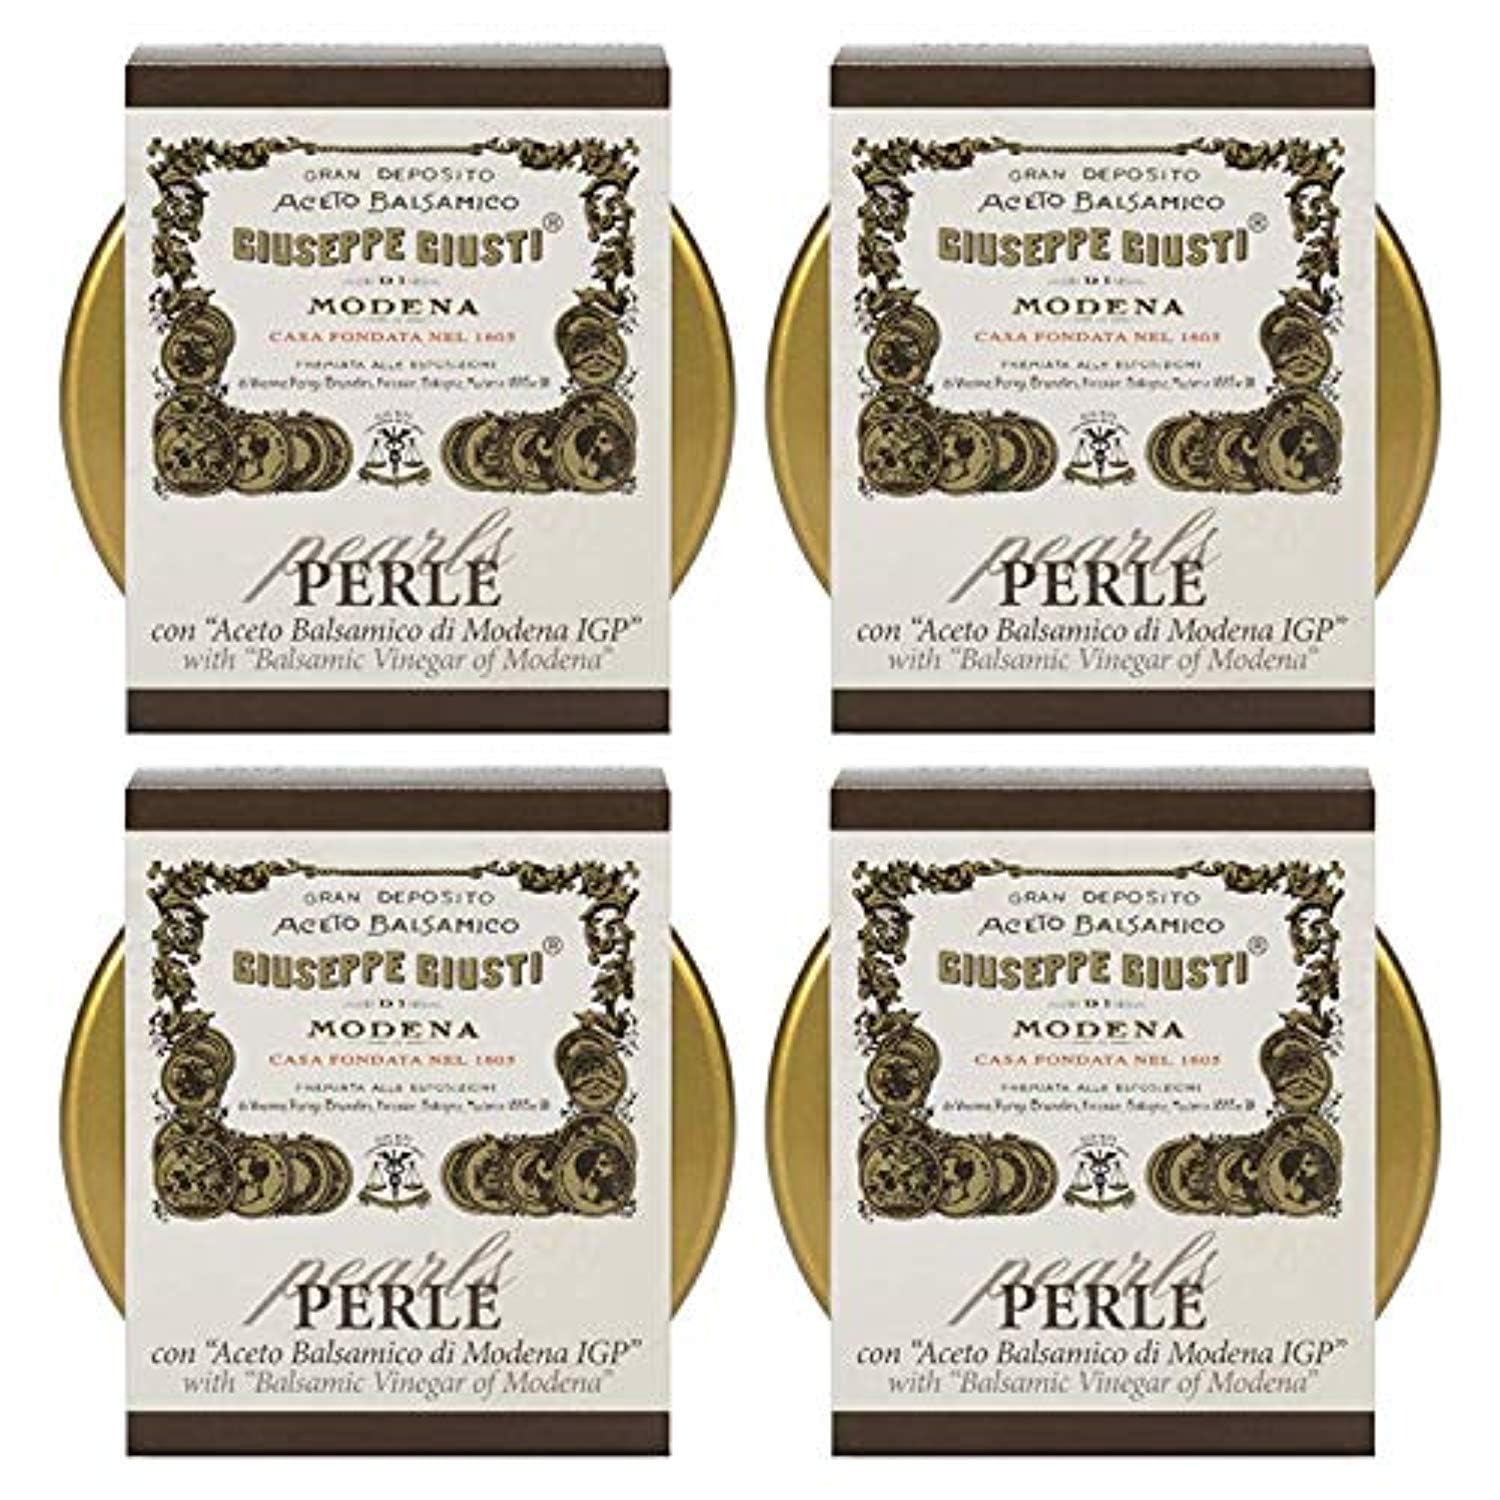
Item Name: Giusti Balsamic Vinegar Pearls – Authentic Italian Gourmet Aceto Balsamico di Modena Caviar for Finishing on Meats, Salads, Seafood, Desserts, & Cocktails, Premium Garnish – 1.35 oz (40 g) - Pack of 4
Bullet Point 1: Balsamic Pearls - Giusti Balsamic Vinegar Pearls are crafted using molecular gastronomy to transform our balsamic vinegar of Modena into small pearls with a caviar-like texture. offering a distinctive and novel way to enjoy the rich, complex flavors of balsamic.
Bullet Point 2: Classic Italian with a Twist - Experience the same beloved Italian vinegar with an exciting new texture reminiscent of black caviar. Giusti Balsamic Vinegar Pearls combine the classic flavor you know and love with an innovative twist, adding a touch of luxury to your culinary creations.
Bullet Point 3: Creativity Unleashed - Elevate your culinary creations with the creative potential of Giusti Balsamic Vinegar Pearls. These balsamic balls can enhance a variety of dishes, from pasta to cheeses and even cocktails. Explore new dimensions of flavor as you experiment with this versatile and unique ingredient.
Bullet Point 4: Bursts of Flavor - Indulge in bursts of flavor with each bite as these flavor pearls release their rich, complex essence. Whether garnishing meat, seafood, salads, or desserts, or mixing them into a hollandaise sauce, these pearls are the perfect complement to any meal.
Bullet Point 5: Italian Culinary Excellence - Created using advanced techniques in molecular gastronomy, our Balsamic Vinegar Pearls are crafted by entrapping the gourmet balsamic vinegar in tiny spheres that burst with flavor. Starting with the ripest hand-picked grapes from our vineyards, fermented, and matured in wooden casks for at least 12 years, these pearls exemplify our commitment to quality and traditional craftsmanship.
Bullet Point 6: About Giusti - Since the 17th century, the Giusti family has been taking care of its balsamic vinegar, handing down a recipe that translates into complex harmonies of taste and excellent products appreciated all over the world.
Bullet Point 7: Product of Italy - Made in Modena, Italy through a careful selection of quality ingredients. Refined in over four hundred years of history, Acetaia Giusti combines respect for tradition with a modern and sustainable production philosophy, which enhances the people and the territory in which it operates.
Bullet Point 8: Modena, Italy - Modena is a small town in the Emilia-Romagna region of northern Italy. Located between two rivers, it features a subtropical climate perfect for growing grapes used in high-quality balsamic vinegar and winemaking. This region is the epitome of gourmet Italian food and condiments.
Bullet Point 9: Makes a Great Gift - Pair with other products from our line to create a thoughtful gift for holidays, anniversaries, birthdays, employee appreciation, thank you, and hosts. We recommend our best-selling Balsamic Vinegar 3 Gold Medals, our White Wine Vinegar Condiment, and our Traditional 25-year-old DOP Balsamic Vinegar which is always appreciated by foodies, chefs, and home cooks.
Bullet Point 10: Visit the Giusti Store - View recipe suggestions and additional gourmet Italian products such as aged balsamic vinegar, aceto balsamico di modena IGP, balsamic reduction, flavored vinegar, extra virgin olive oil, white wine vinegar, organic vinegar, and gourmet foods made with balsamic vinegar.
Product Description: Giusti Balsamic Vinegar Pearls present a unique gastronomic adventure, born from our Balsamic Vinegar of Modena. Crafted into small pearls with a caviar-like texture, these pearls promise an unparalleled consistency, offering a novel way to savor the rich and complex flavors of our renowned balsamic vinegar. This product stands as a testament to our commitment to innovative culinary experiences. Experience classic Italian ingredients with an exciting twist reminiscent of extravagant caviar. Giusti Balsamic Vinegar Pearls seamlessly combine the beloved flavors of traditional Italian cuisine with a newfound luxury, adding a sophisticated touch to your culinary endeavors. Unleash your culinary creativity with Giusti Balsamic Vinegar Pearls, elevating various dishes, from pasta to cheeses and cocktails. These pearls serve as a versatile and unique ingredient, inviting you to explore new dimensions of flavor and redefine your culinary creations. Indulge in bursts of flavor with each bite as the pearls release their rich, complex essence. Whether garnishing meats, seafood, salads, desserts, or blended into hollandaise sauce, these pearls prove to be the perfect complement to any meal, promising a sensory delight. Crafted using advanced techniques in molecular gastronomy, Giusti Balsamic Vinegar Pearls exemplify precision and expertise. Entrapping the vinegar in tiny spheres, these pearls undergo meticulous craftsmanship. Starting with the ripest hand-picked grapes from our vineyards, fermented, and matured in wooden casks, they embody our dedication to quality and traditional methods. This culinary innovation, presented as a gift, ensures a delightful and flavorful experience, reflecting our enduring commitment to excellence. Founded in 1605, Giuseppe Giusti stands as the world's longest-running and most prestigious balsamic vinegar producer, delivering unparalleled quality and tradition.
Value: 7.04
Unit: Ounce

Price: 94.95